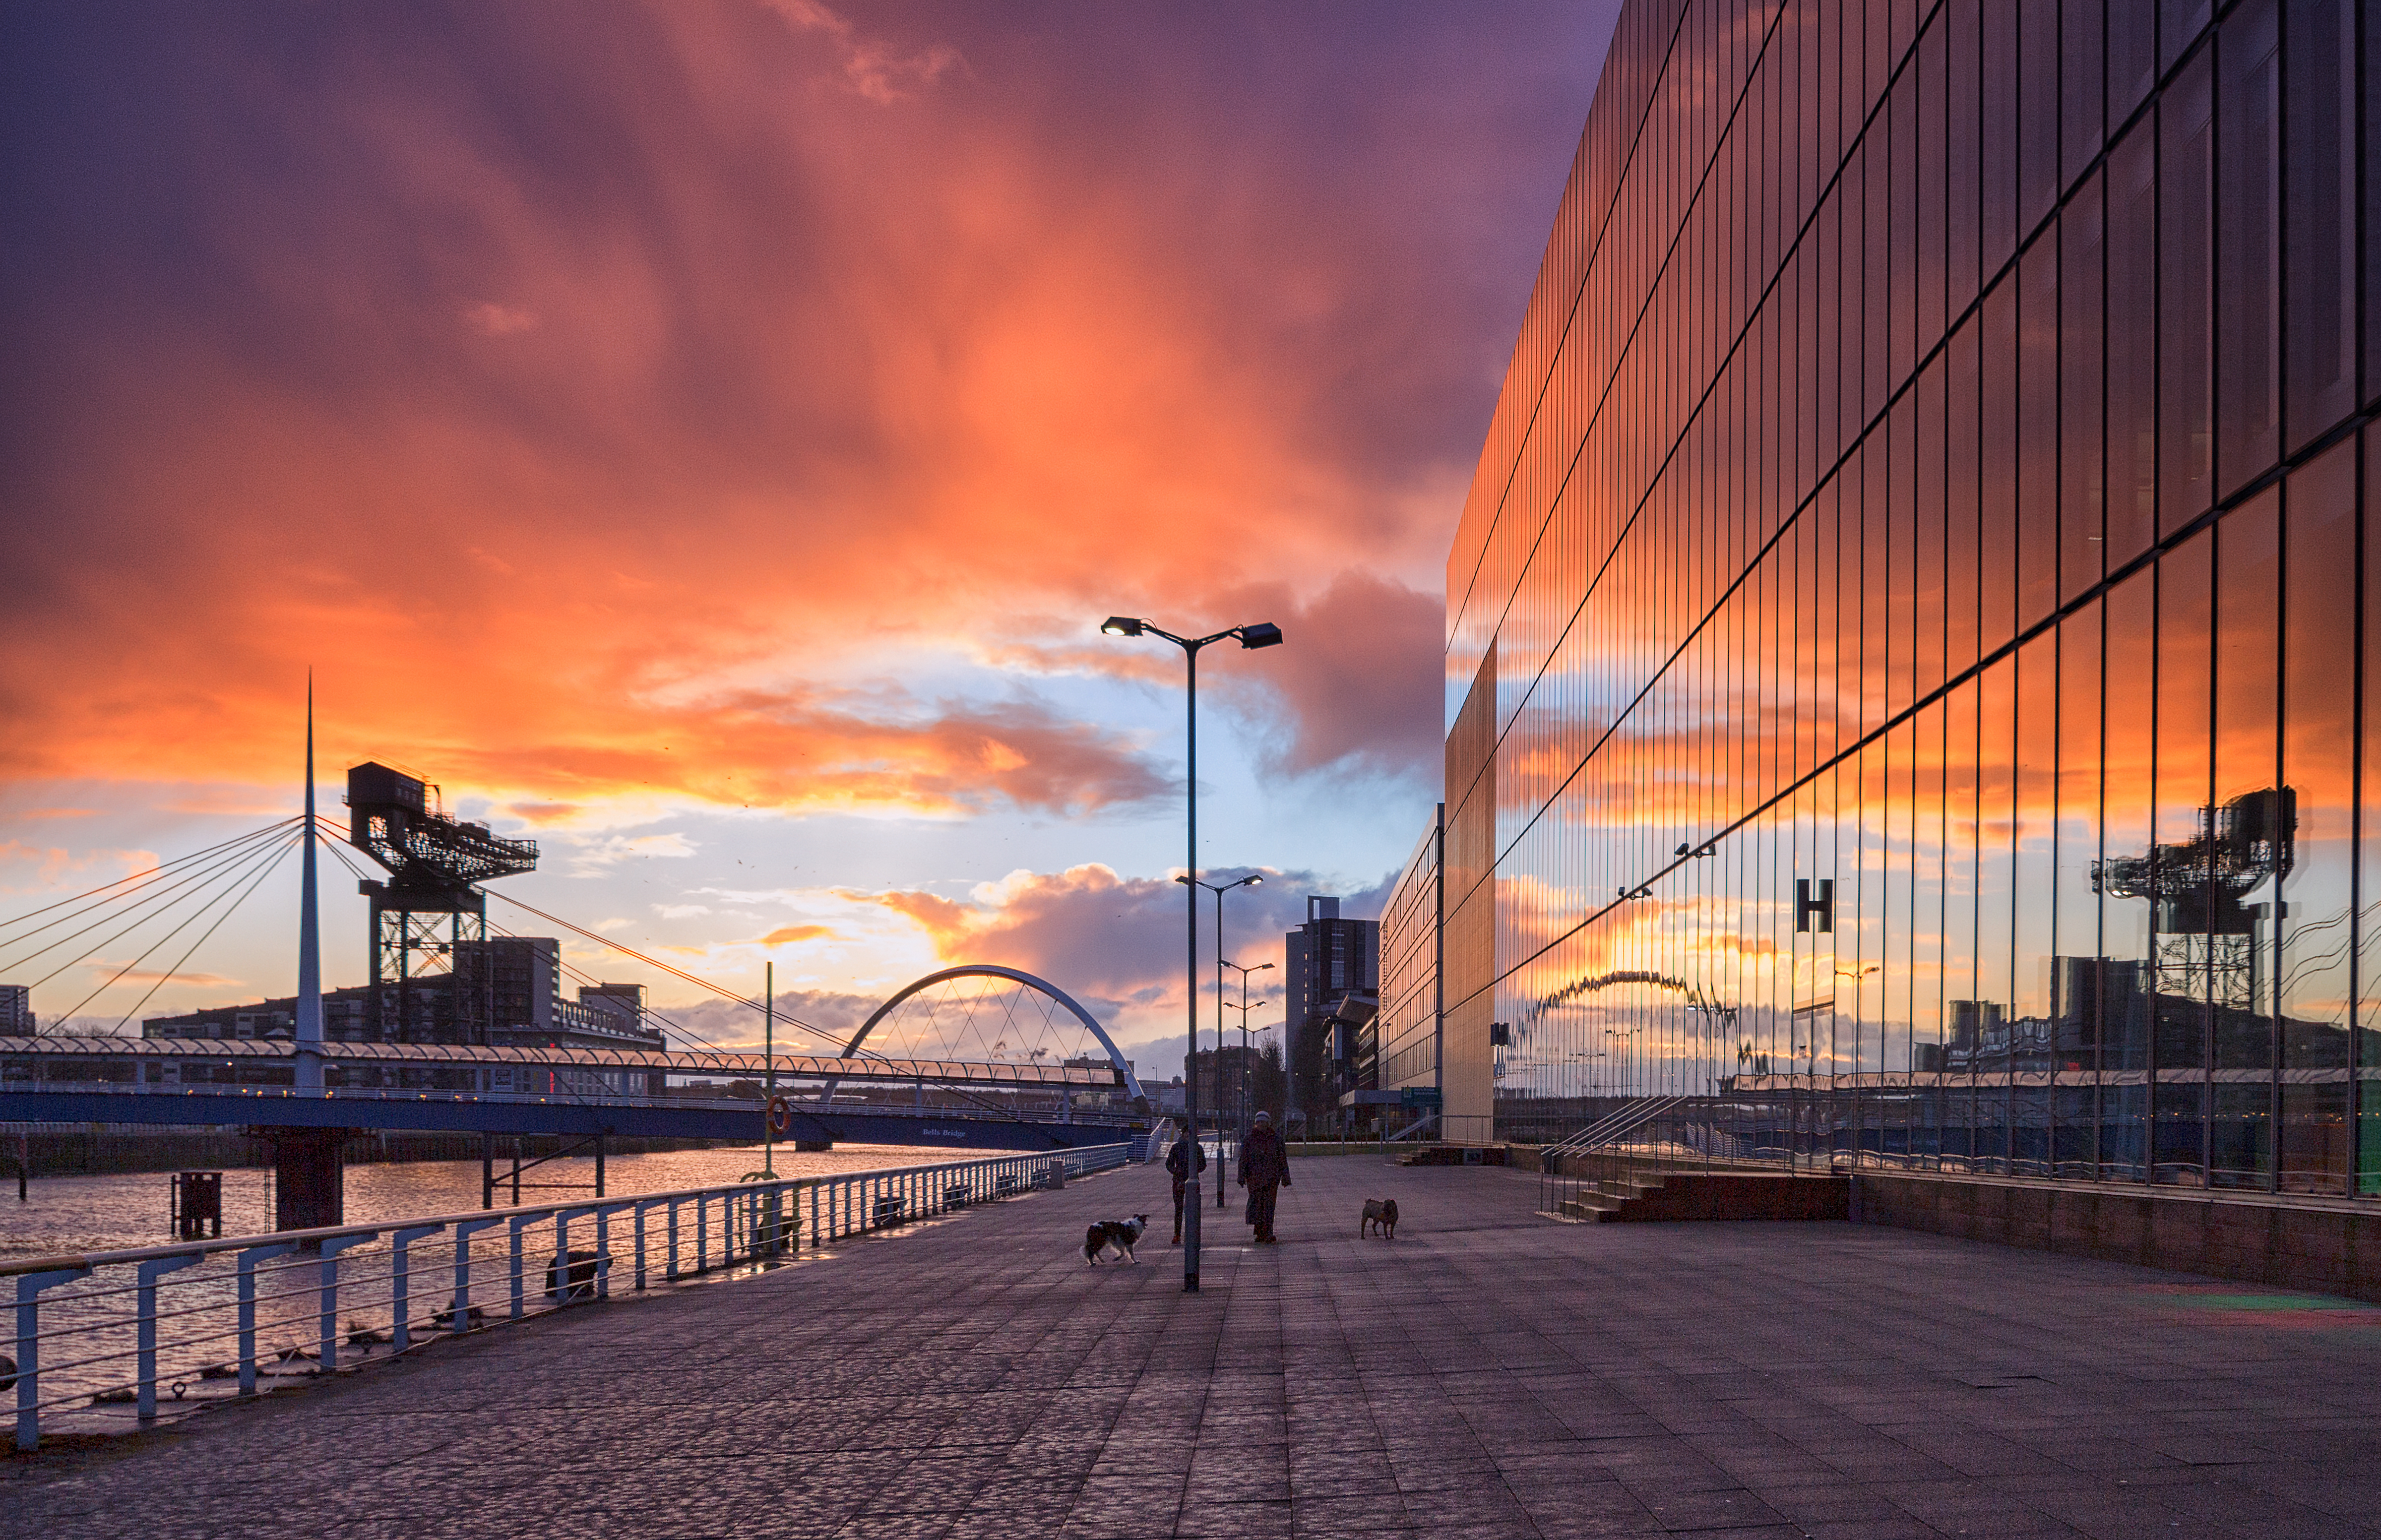
horizon, cloud, sky, sunrise, sunset, skyline, night, sunlight, morning, dawn, pier, cityscape, dusk, evening, reflection, landmark, scotland, riverclyde, bbcscotland, urban area